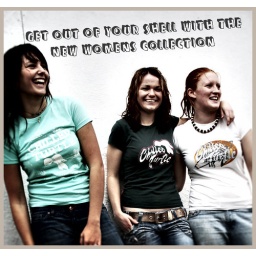
Sussex Uni girls in chilled turtle to get you out of your shell.